False brinelling

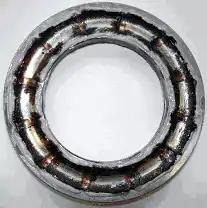
False brinelling of a bearing

False brinelling is a type of bearing damage caused by fretting, with or without corrosion, that causes imprints that look similar to brinelling, but are caused by a different mechanism. False brinelling may occur in bearings which act under small oscillations or vibrations.